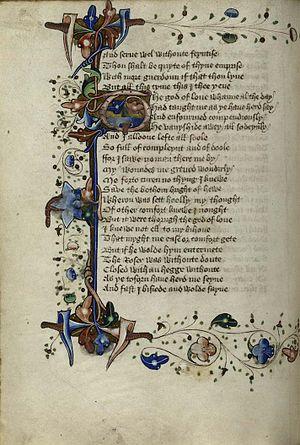
Le Roman de la Rose est une œuvre poétique française médiévale de 21 780 vers octosyllabiques sous la forme d’un rêve allégorique. Il a été écrit en deux temps : Guillaume de Lorris écrivit la première partie 1230-1235, puis l’ouvrage fut repris et complété par Jean de Meung entre 1275 et 1280.